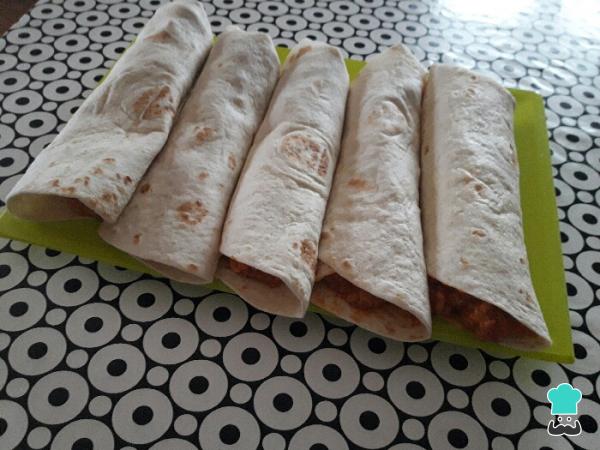
¡Listo! Ya se puede disfrutar de estas deliciosas fajitas de pollo y carne picada a modo de plato único, o acompañadas de una ensalada de calabaza y elote, por ejemplo, o los típicos nachos con guacamole.